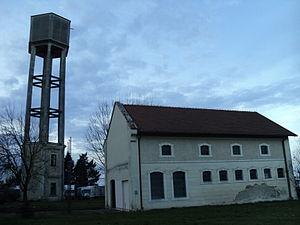
Le camp de concentration de Danica est le premier camp de concentration et d'extermination créé dans l'État indépendant de Croatie durant la Seconde Guerre mondiale